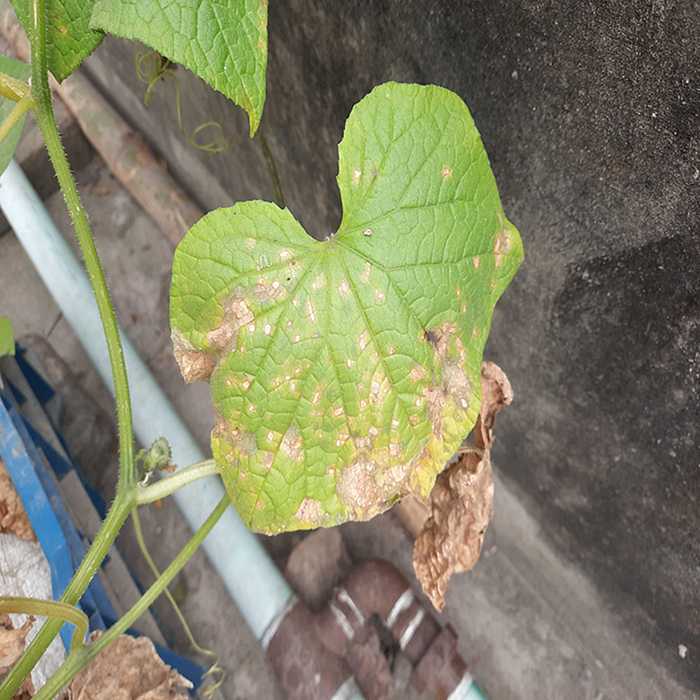
Plant: Cucumber
Label: Anthracnose lesions